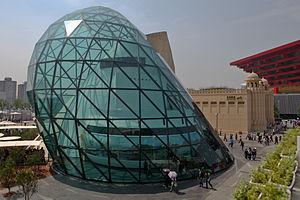
L'Expo 2010 est une Exposition universelle qui s'est tenue à Shanghai, en Chine, du 1ᵉʳ mai 2010 au 31 octobre 2010. La ville a été choisie le 3 décembre 2002 par le Bureau international des Expositions pour accueillir cette Exposition.